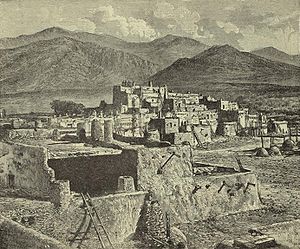
Taos Pueblo
Tegning fra 1893
Taos Pueblo er en tusinde år gammel pueblo tilhørende pueblo-indianerne. Puebloen ligger 1,6 kilometer nord for den moderne by Taos i den amerikanske delstat New Mexico. Taos Pueblos mest fremtrædende arkitektoniske kendetegn er et fleretagers boligkompleks af soltørrende mursten, delt i to af floden Rio Pueblo, formentlig bygget mellem år 1000 og 1450. Ved Taos Pueblo ligger et indianerreservat på 384 km². I alt bor der 1.900 mennesker i området, heraf 150 i selve Taos Pueblo. Den 9. oktober 1960 blev Taos Pueblo gjort til et National Historic Landmark og i 1992 blev den optaget på UNESCOs Verdensarvsliste.